Supermarine Channel

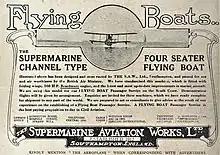
Advertisement for Supermarine four-seater Channel flights ("The Aeroplane", August 1919)

The new civilian air services from the Port of Southampton to Bournemouth and to the Isle of Wight began in early August 1919. Of the ten Channels, five were put to regular use, whilst the others were held in reserve, so allowing plenty of time for maintenance work to be done on them all.